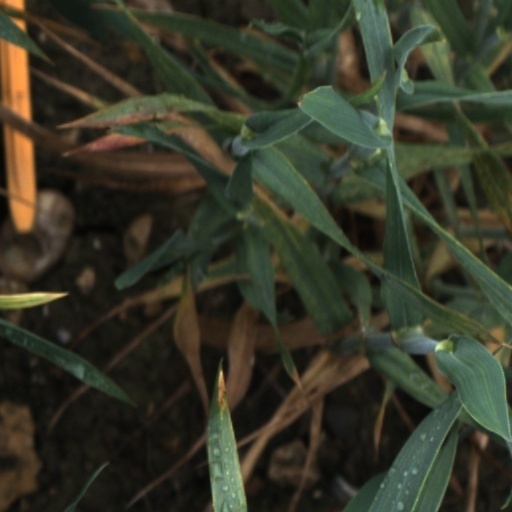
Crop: wheat